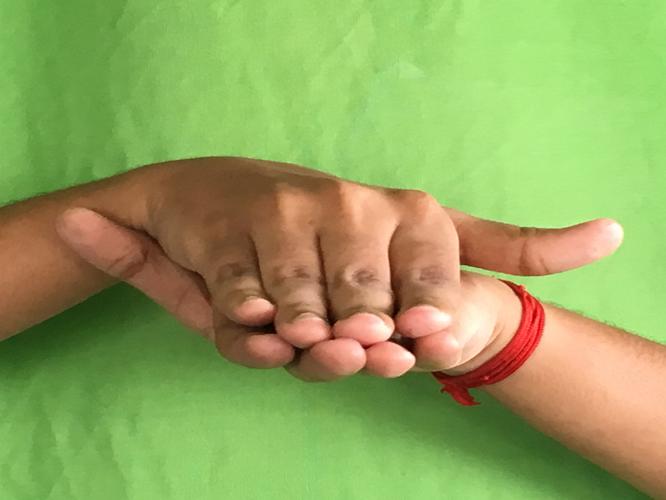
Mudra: Matsya
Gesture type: double_hand